Parennefer

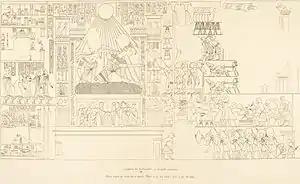
Akhenaten rewarding Parennefer, from the latter tomb at Amarna

The ancient Egyptian noble Parennefer was Akhenaten's close advisor before the latter came to the throne, and in later times Parennefer served as his Royal Butler, an office which brought him into intimate contact with the king. His titles include "The King's Cup Bearer," "Washer of the King's Hands," "Chief Craftsman," and "Overseer of All the Works in the Mansion of Aten." He was instrumental in imposing the "Amarna style" in architecture.